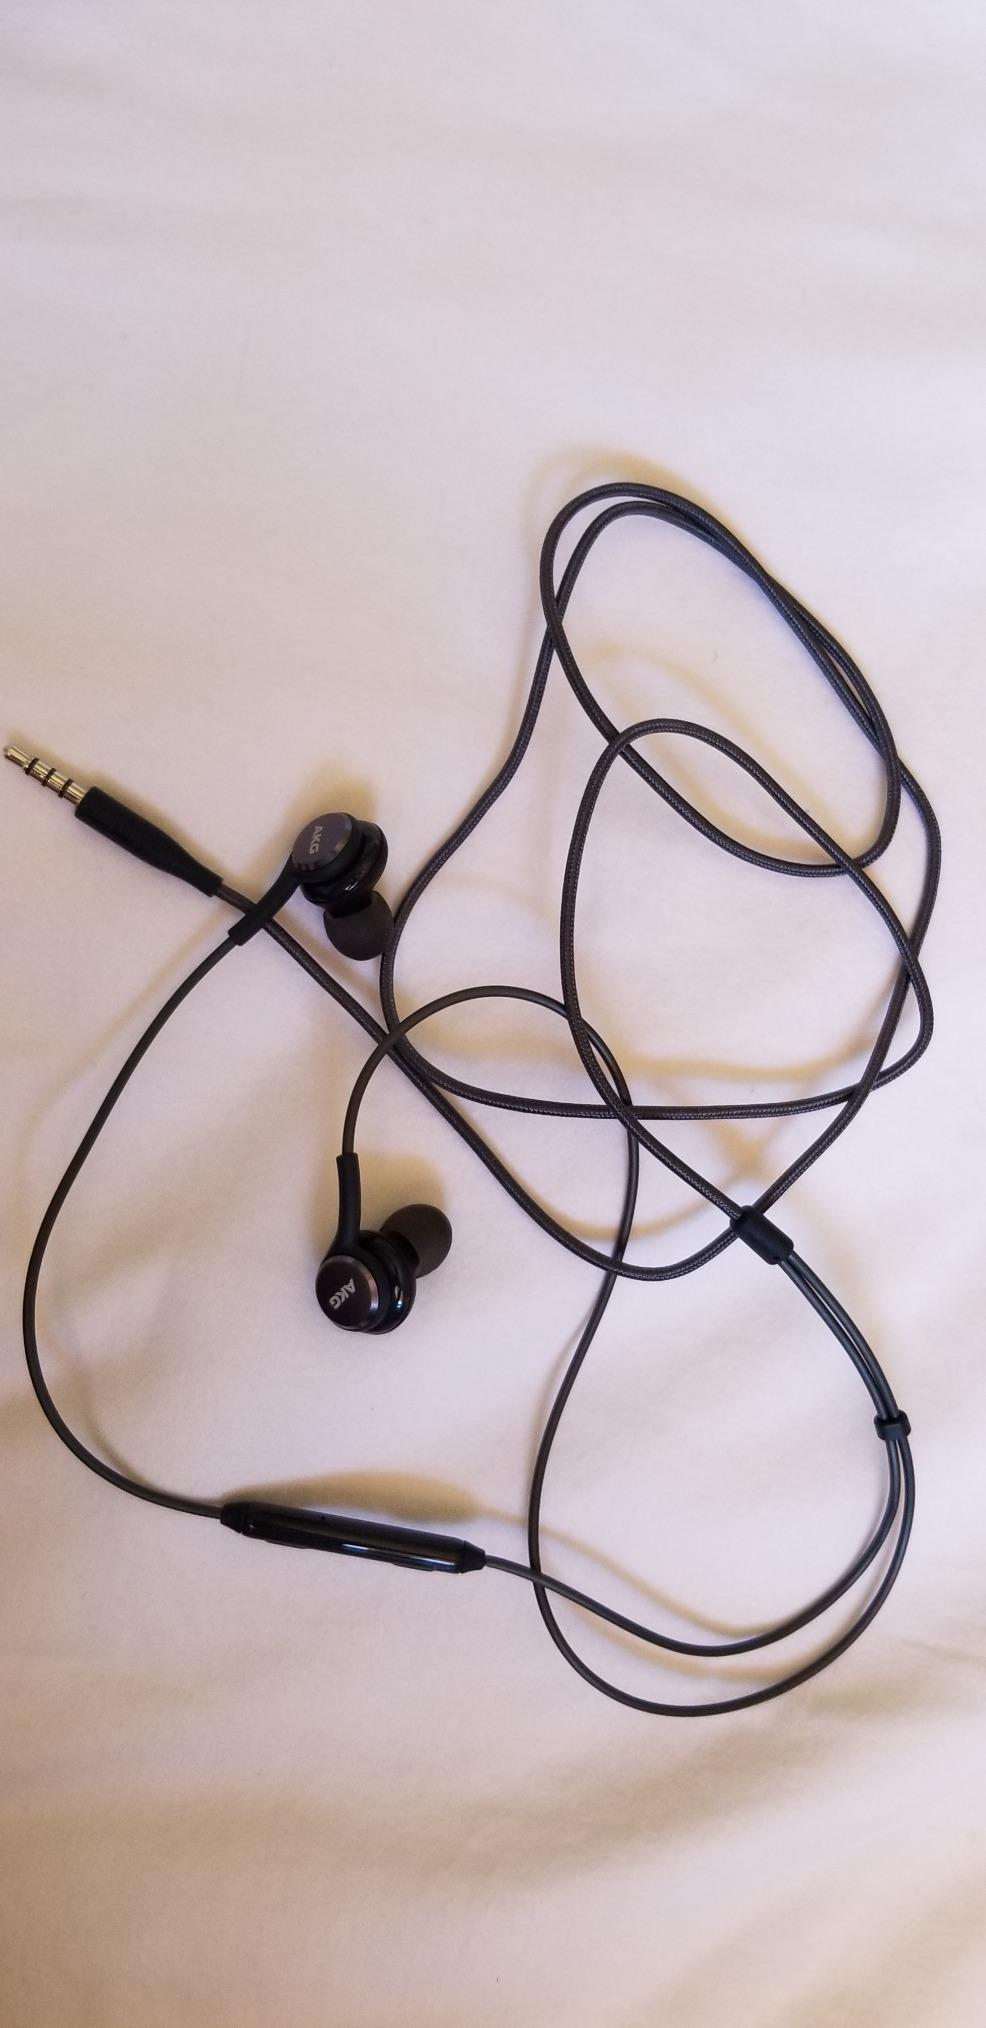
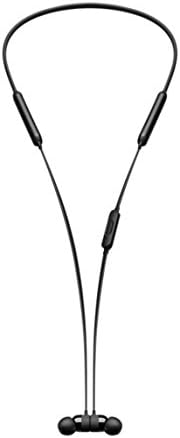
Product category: headphones
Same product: no